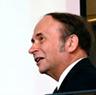
Age: 63